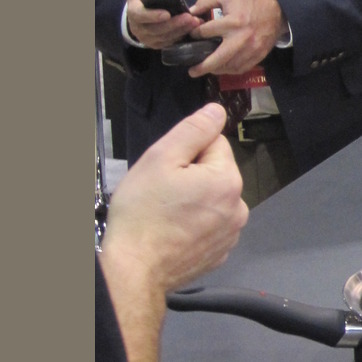
Material: skin